San Francisco Bay Area

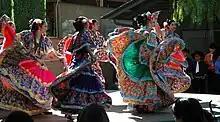
Baile folklórico at the 240th anniversary of the founding of San Jose at the Gonzales-Peralta Adobe

With high costs of living, many Bay Area residents allocate large amounts of their income towards housing. 20 percent of Bay Area homeowners spend more than half their income on housing, while roughly 25 percent of renters in the Bay Area spend more than half of their incomes on rent. Expending an average of more than $28,000 per year on housing in addition to roughly $13,400 on transportation, Bay Area residents spend around $41,420 per year to live in the region. This combined total of housing and transportation signifies 59 percent of the Bay Area's median household income, conveying the extreme costs of living.